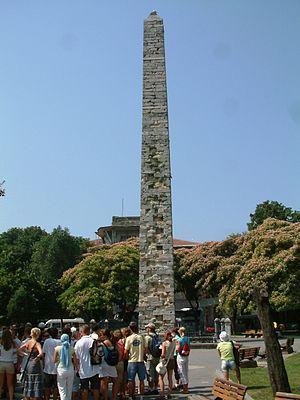
L'Obélisque « muré », aussi appelé colonne de Constantin VII Porphyrogénète ou colonne murée, est le nom traditionnellement donné à l'obélisque bâti au IVᵉ siècle sur la spina au centre de l'Hippodrome de Constantinople.
Un cirque, dans le monde romain, est un édifice public où étaient organisées des courses de chars et de chevaux attelés ou montés, voire des courses à pied, des combats de lutte ou de boxe, bien que ces spectacles d'athlétisme soient ordinairement réservés aux stades. Sous l'Empire, il y a un véritable engouement pour les chevaux et les courses, 64 jours par an étant consacrés aux jeux du cirque, contre 17 sous la République, chaque journée comprenant 24 épreuves, voire plus.